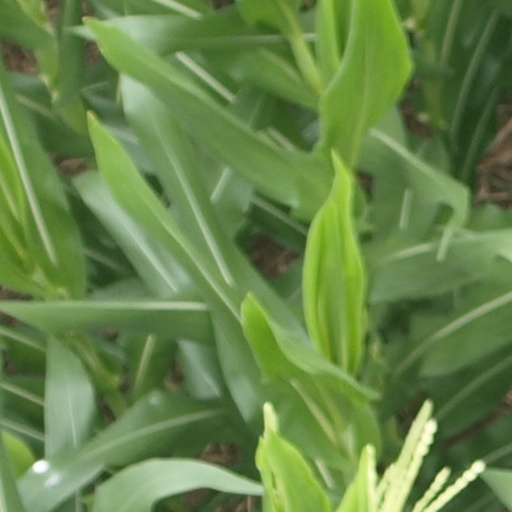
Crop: maize; corn